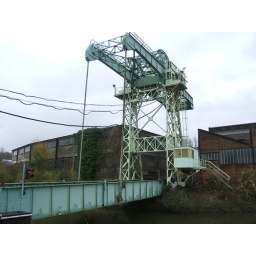
Private lift bridge over Sambre river